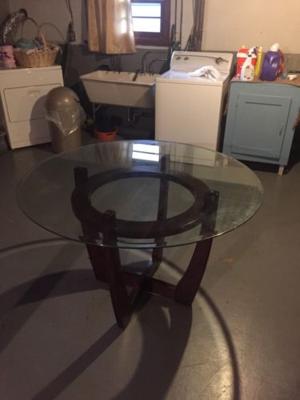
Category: table